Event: Nepal Earthquake
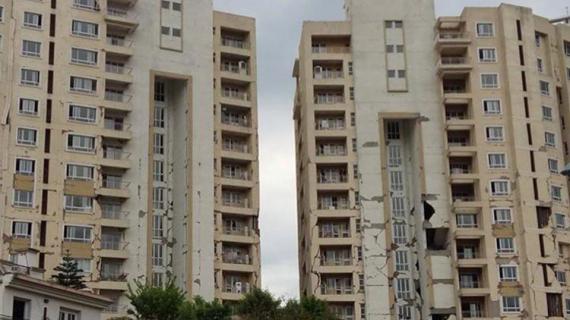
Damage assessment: damage